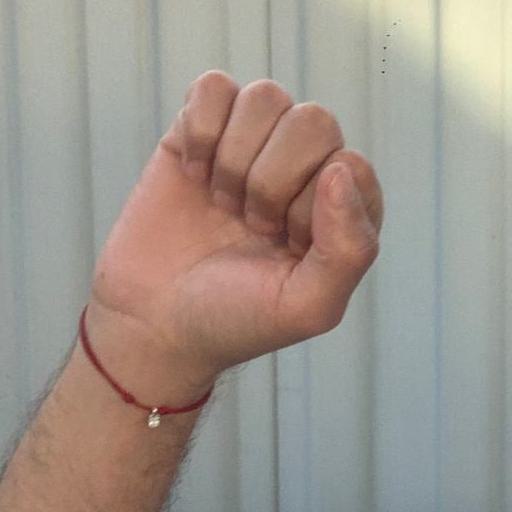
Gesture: fist